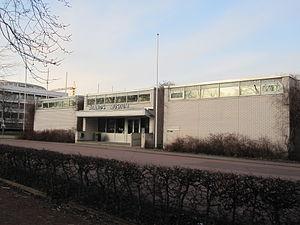
Le musée d'Åland est un musée situé à Mariehamn, capitale du territoire finlandais autonome d’Åland en mer Baltique. Il est situé à l'est de la ville, à environ 200 mètres du port. Créé en 1934, c'est l'un des musées les plus importants de l'archipel avec le musée maritime d'Åland.